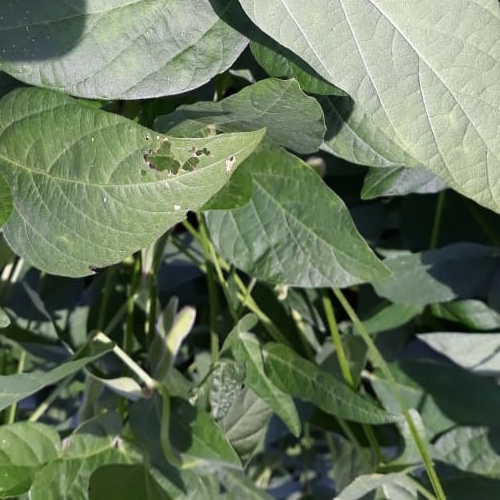
Label: Caterpillar